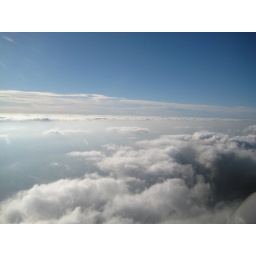
Very beautiful...I love flying over scattered cloud decks (just make sure you're careful and can get down between them)